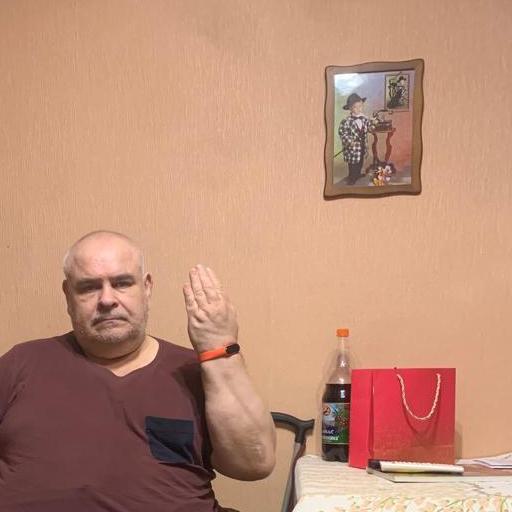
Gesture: stop_inverted